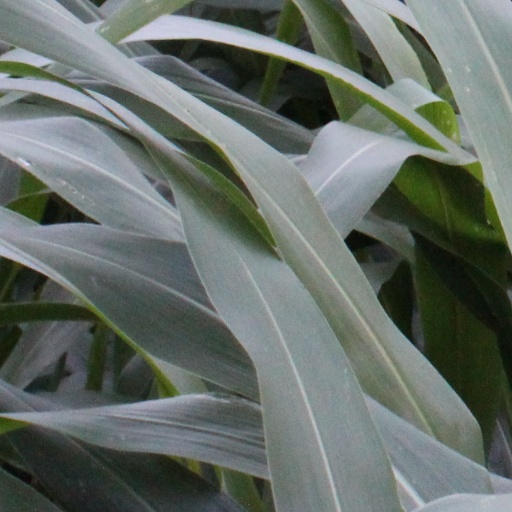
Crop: sorghum